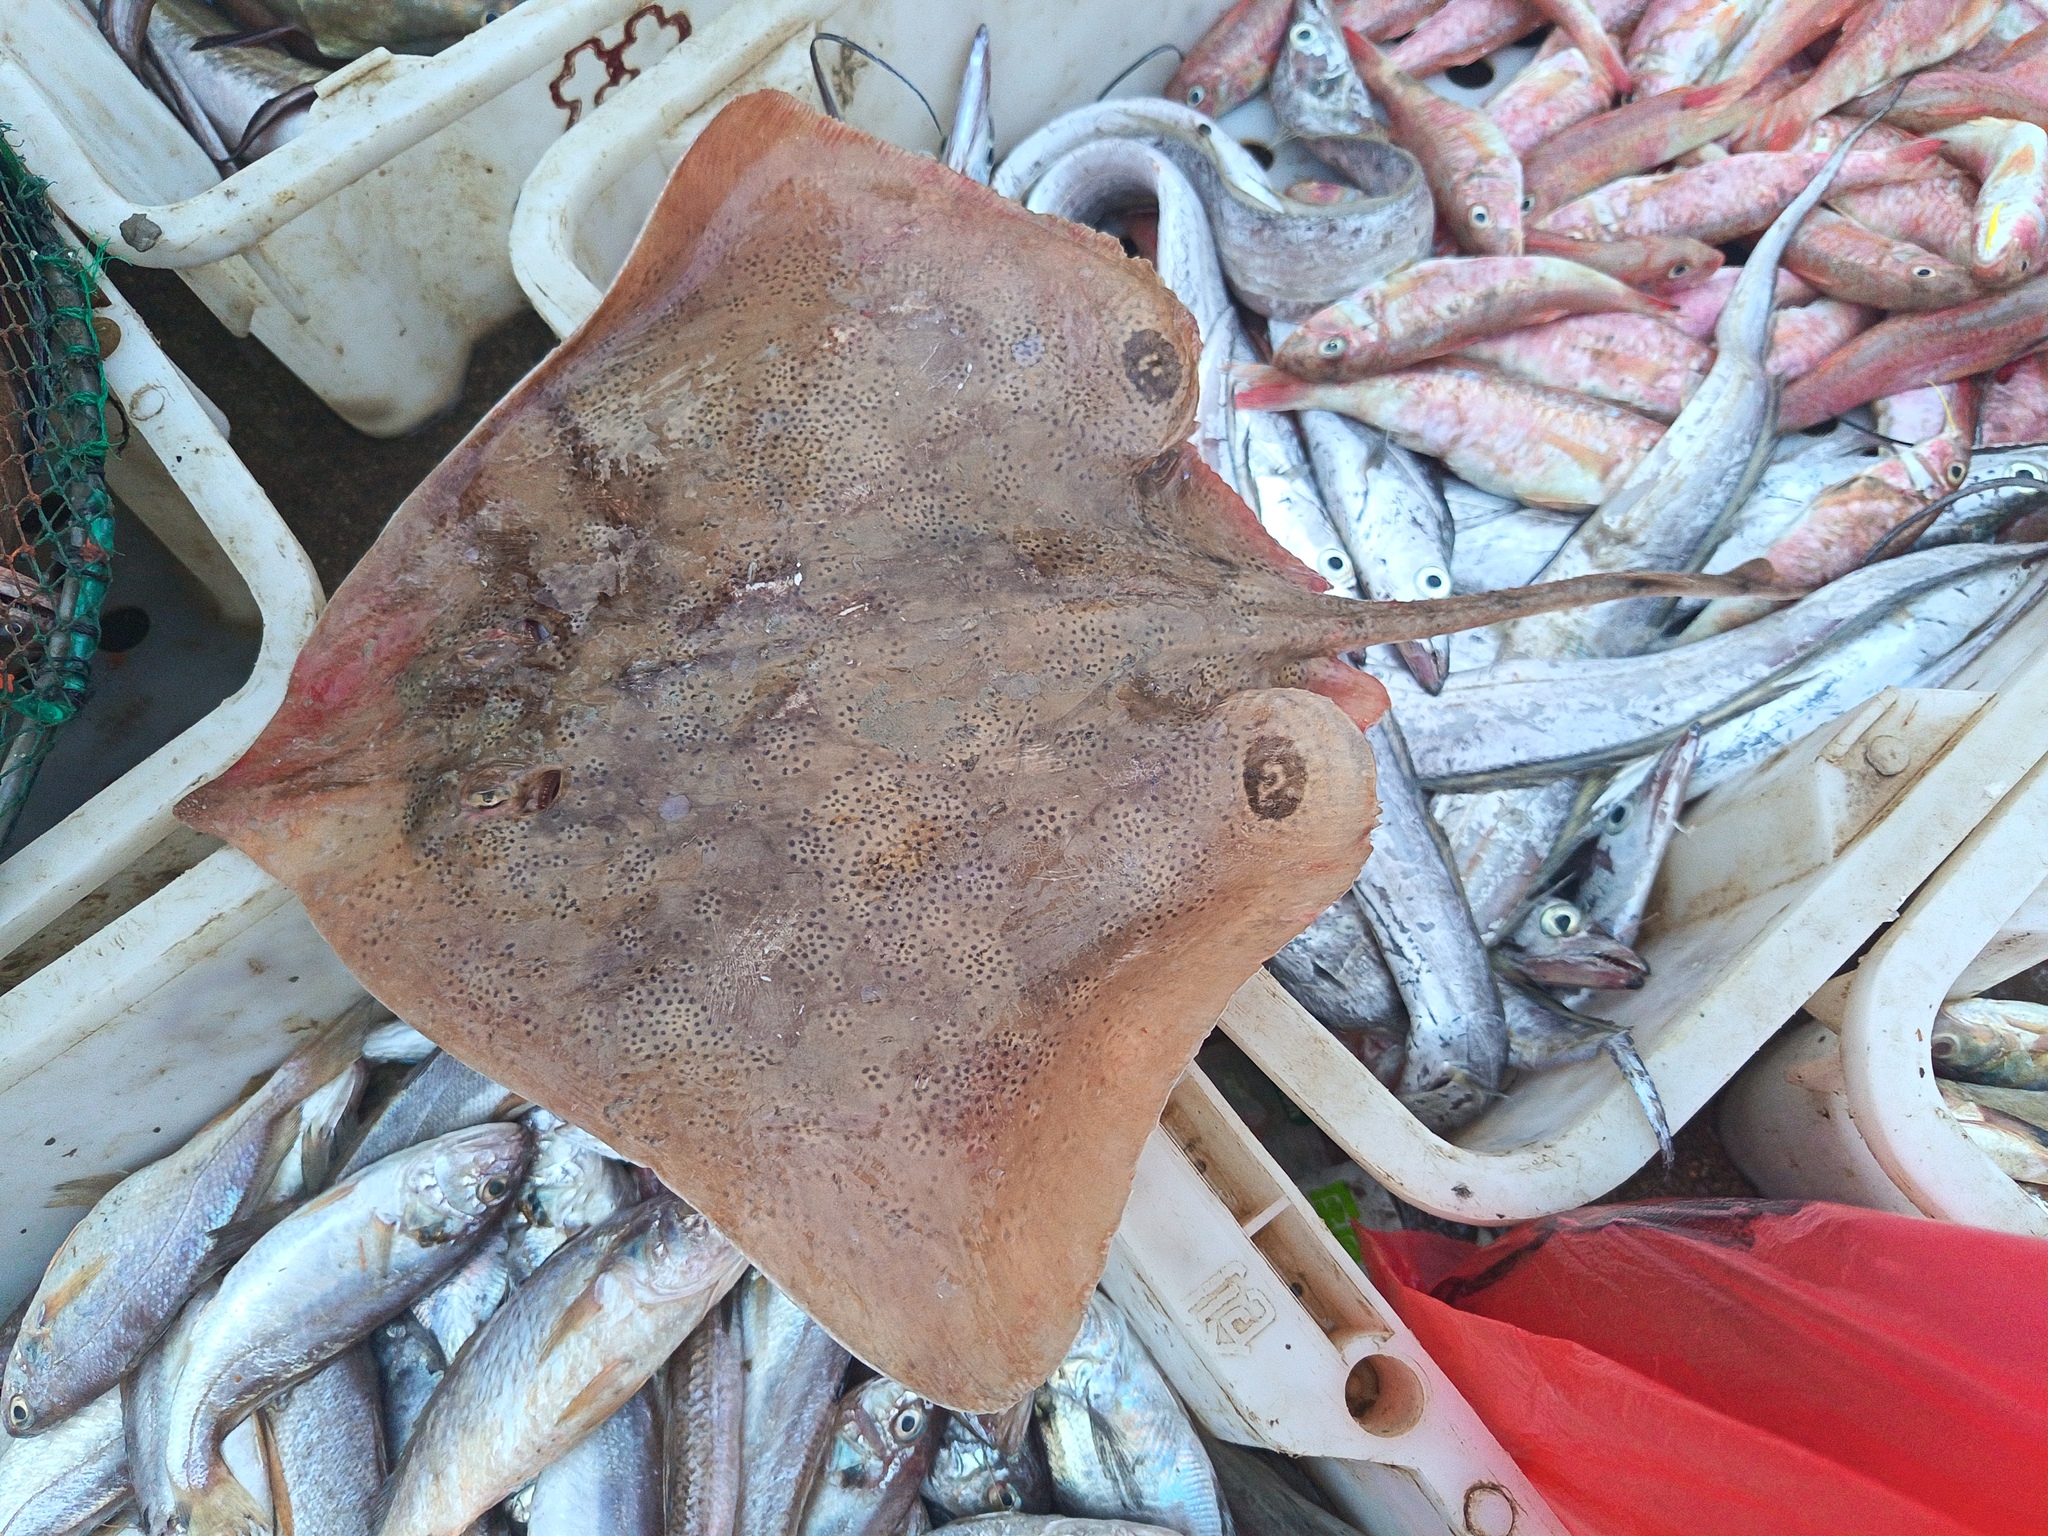
fish (species not among the labelled classes)